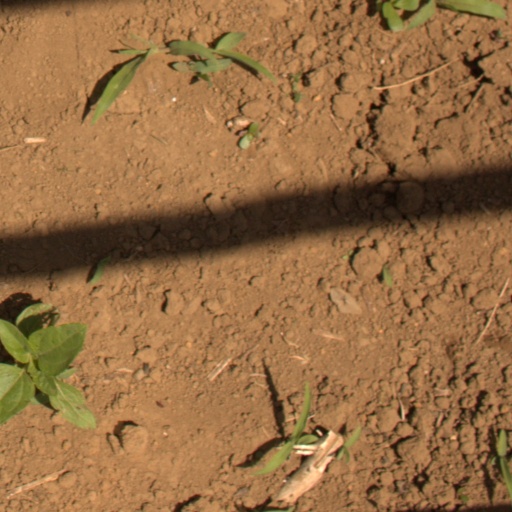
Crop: Jerusalem artichoke